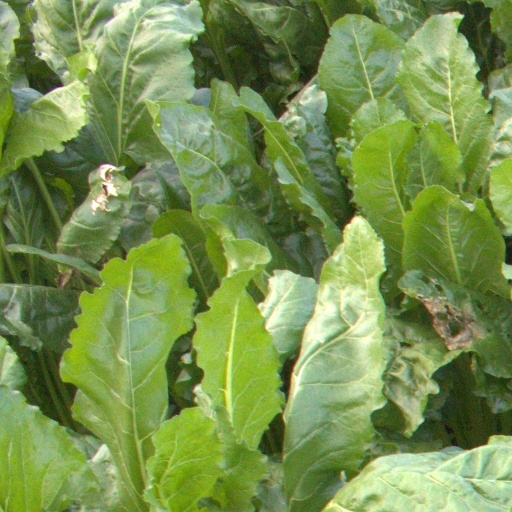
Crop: sugar beet